Artus Quellinus the Elder

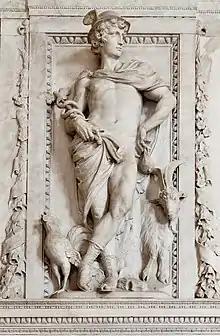
"Mercury", Amsterdam city hall

Artus Quellinus received his first training from his father. In the period from 1635 to 1639 he trained in Rome in the studio of his compatriot François Duquesnoy.